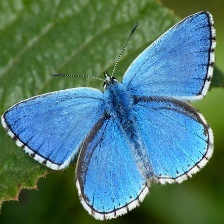
Species: ADONIS
Butterfly family (ImageNet category): lycaenid_butterfly